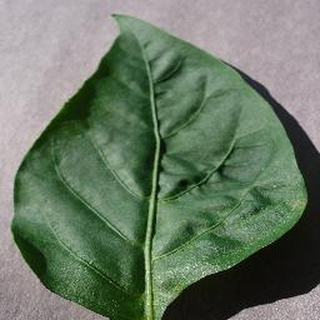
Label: healthy_bell_pepper